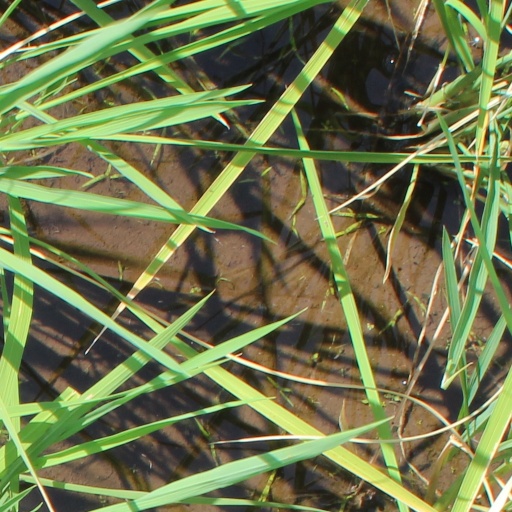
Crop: rice